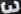
Number: 3